Elora, Ontario

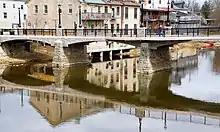
The new pedestrian bridge in 2020

Charles Allan and Andrew Geddes laid out a town site on the west side of the river. By 1848, village lots were being sold and the settlement was incorporated into a village in 1858. The commercial area was near the grist mill, by the waterfalls (Mill St.) and eventually moved further up the hill.